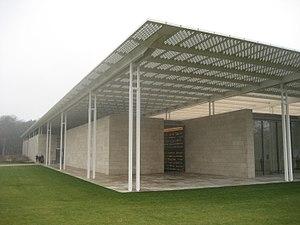
Le Musée Voorlinden est un musée d'art moderne et contemporain à Wassenaar aux Pays-Bas. Il a été fondé par son propriétaire actuel, Joop van Caldenborgh. Il a été inauguré le 10 septembre 2016 par le roi Willem-Alexander.